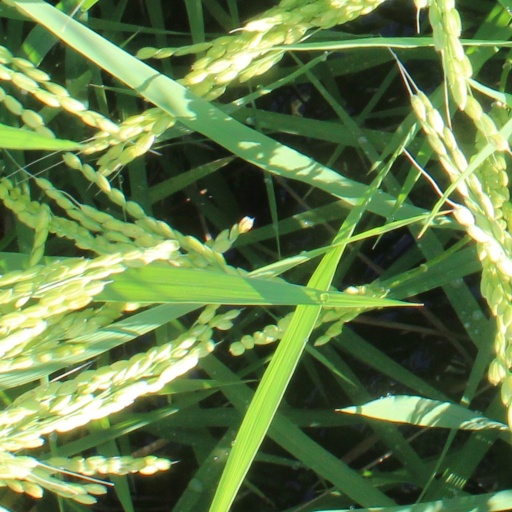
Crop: rice